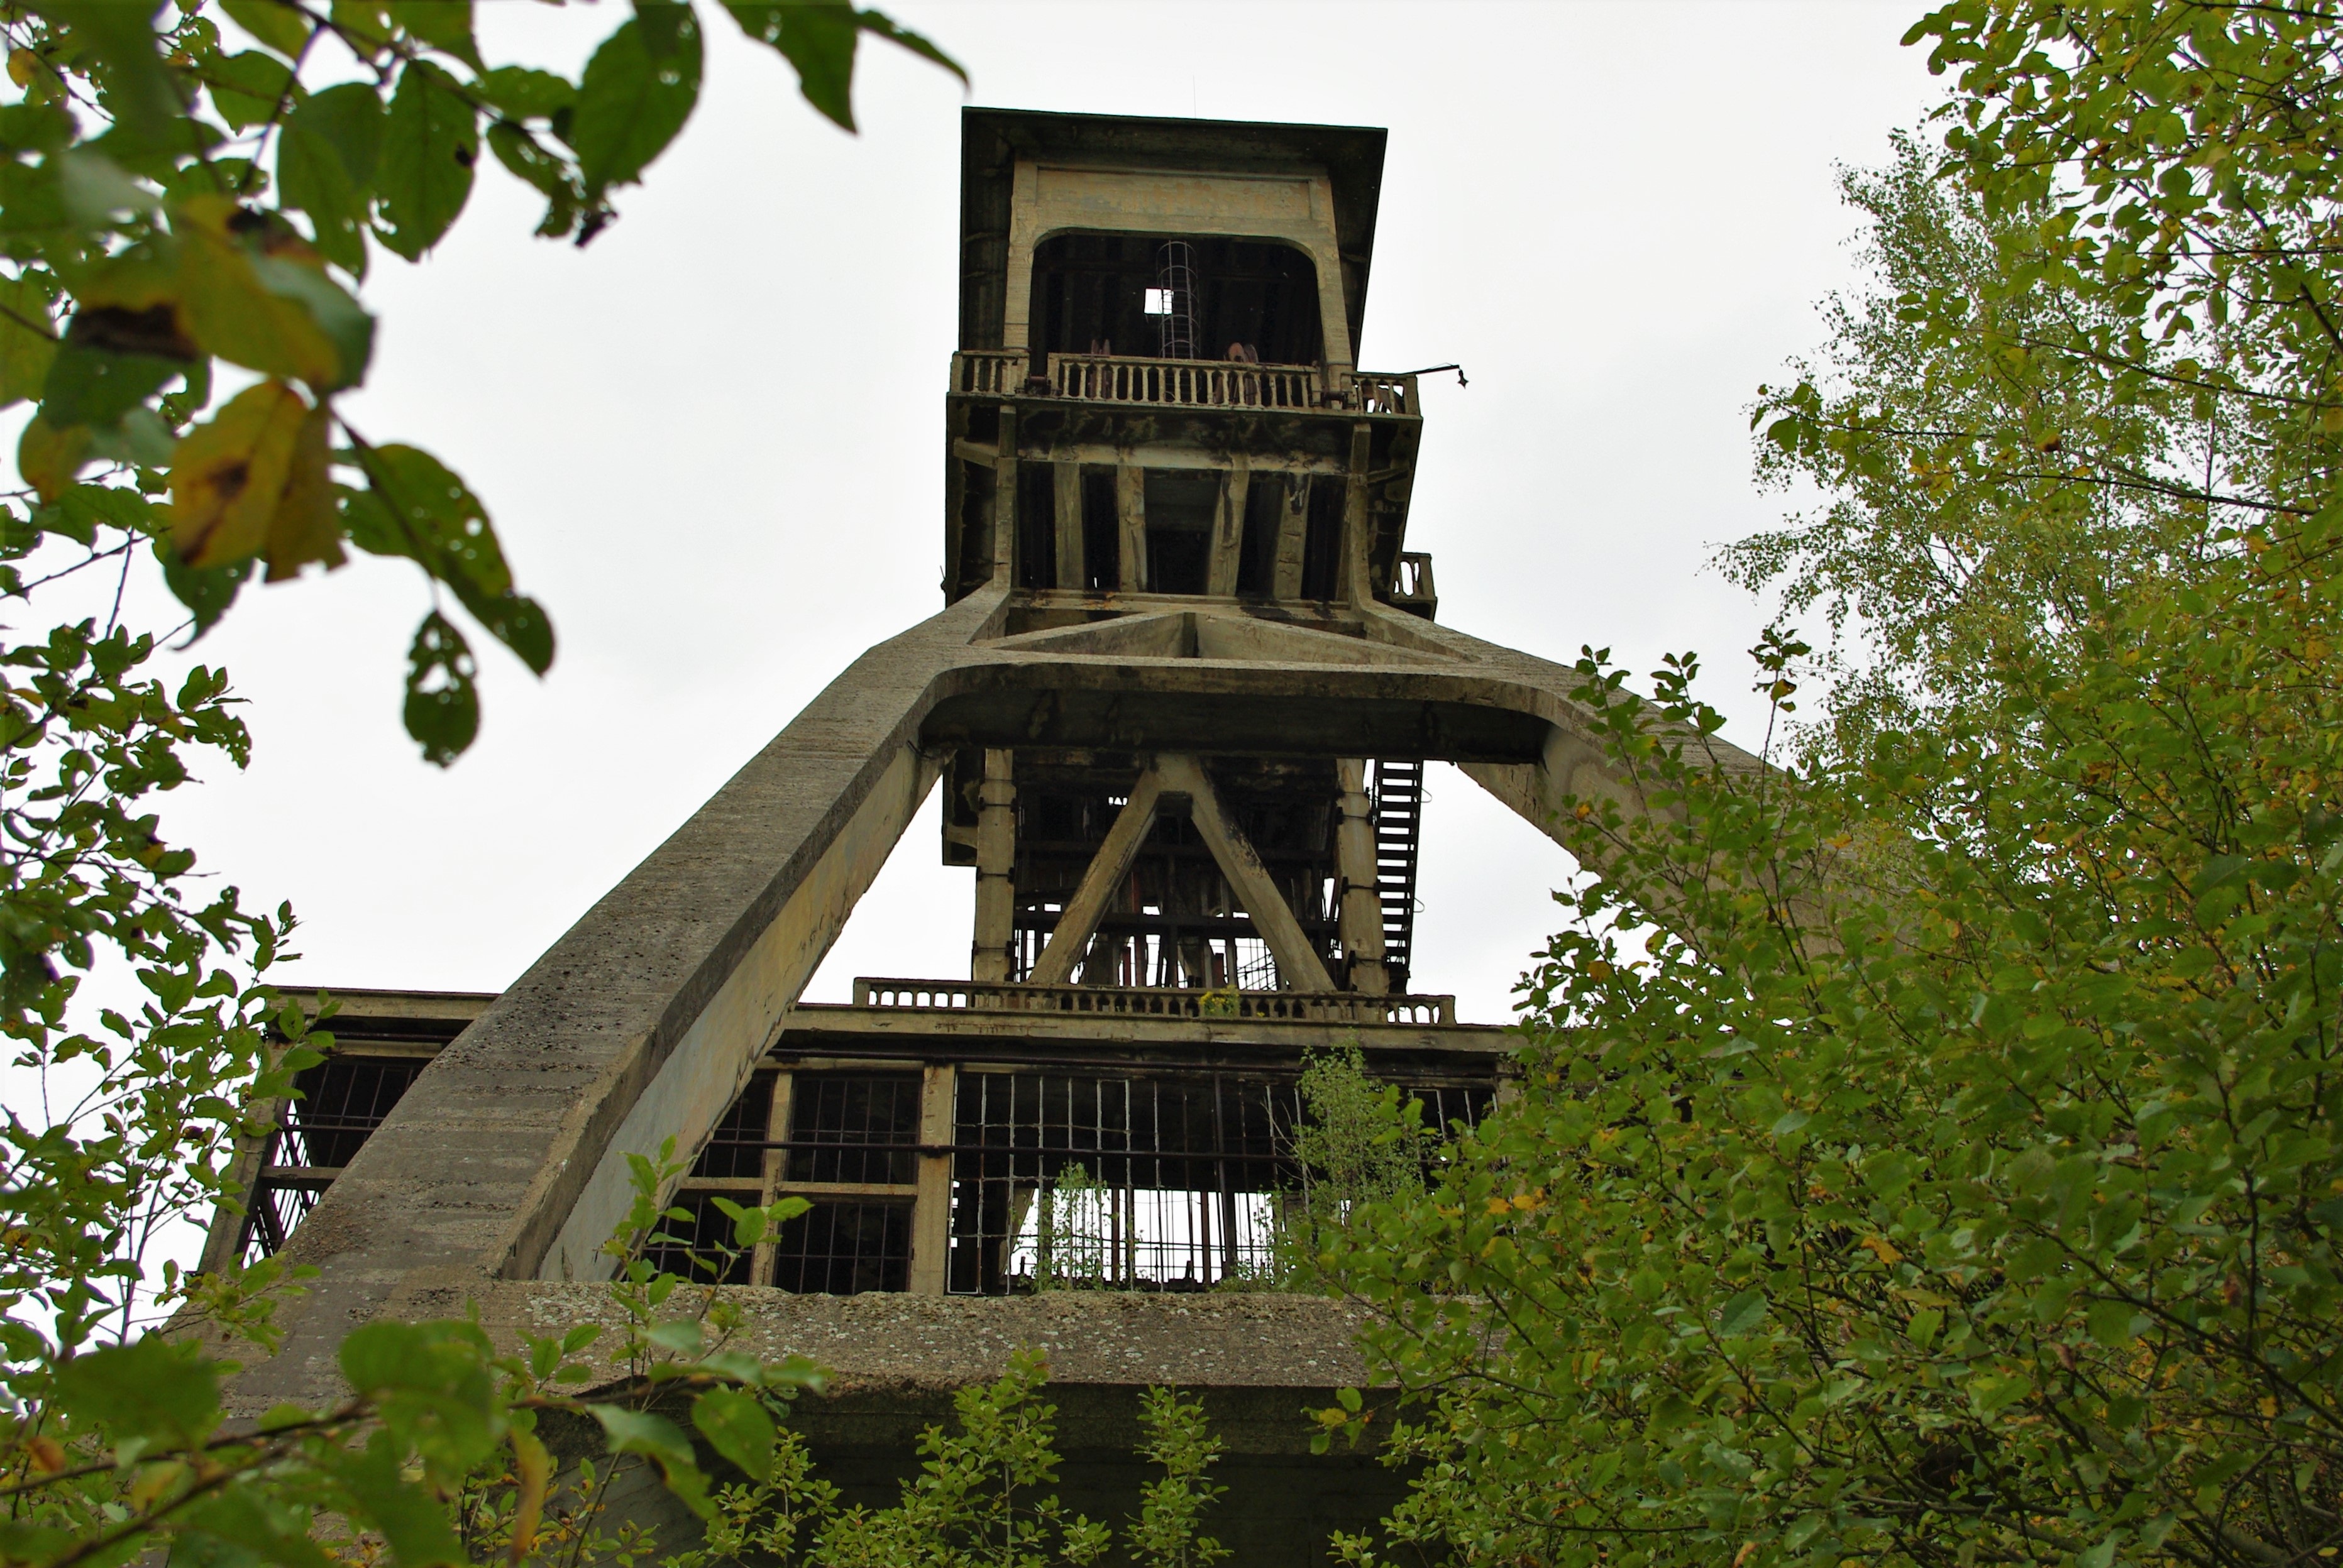
tree, mansion, house, old, home, tunnel, transport, tower, landmark, machine, chapel, industry, dusty, bill, mine, estate, carrier, historically, carbon, mining, industrial plant, observation tower, ruhr area, industrial heritage, coal mine, headframe, hard coal